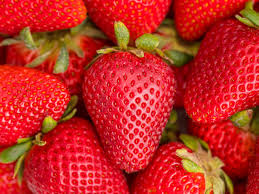
Label: Strawberry